Barricade (2012 film)

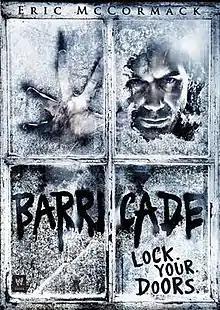

Barricade is a 2012 Canadian psychological horror film directed by Andrew Currie. The film stars Eric McCormack. The film was released on September 9, 2012. It is the first film entirely produced by WWE Studios to not feature a wrestler in any way. It was widely panned by critics and audiences.